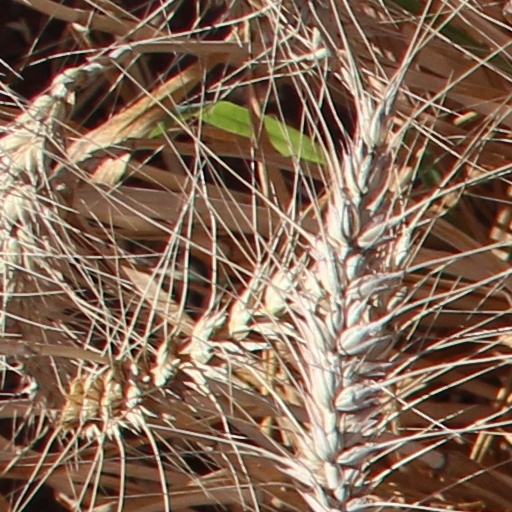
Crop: wheat